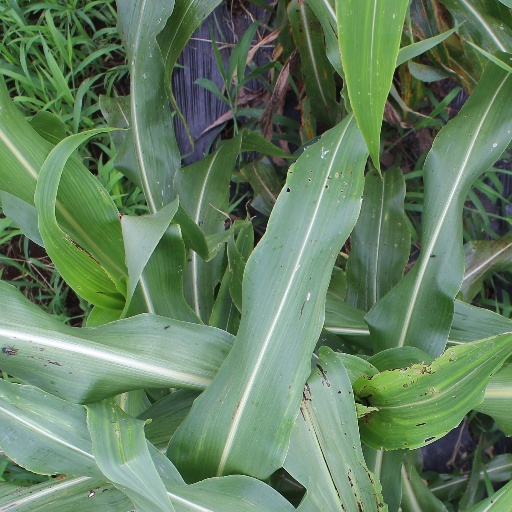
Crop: sorghum